The Blue Series

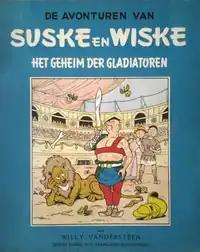
Cover to "Het geheim der gladiatoren", released in 1955

In the 1950s, the Franco-Belgian comics magazine "Tintin" had a good following in France and Wallonia (the French speaking part of Belgium). However, the sister publication "Kuifje", aimed at the Dutch speaking part of Belgium, suffered in comparison. So they brought in a Dutch-speaking cartoonist - Willy Vandersteen. In "Tintin", he created 6 stories from 1952 to 1957. Hergé taught Vandersteen to draw in the ligne claire style, so these 6 stories were Vandersteen's first works drawn in the ligne claire style. It was decided that when these stories were published as books they would have blue covers to distinguish them from the earlier books with red covers. When Vandersteen left the magazine, he continued his stories, but they were again released with red covers.